Maria Komnene, Queen of Jerusalem

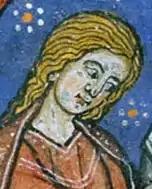
Detail of a 13th-century French miniature

Maria Komnene (– 1217), Latinized Comnena, was the queen of Jerusalem from 1167 until 1174 as the second wife of King Amalric. She occupied a central position in the Kingdom of Jerusalem for twenty years, earning a reputation for intrigue and ruthlessness.